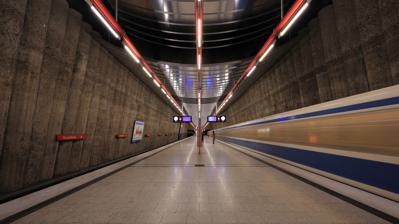
Building: Mangfallplatz station
Country: Germany
Year built: 1997
Station of the Munich U-Bahn Mangfallplatz station platform. Park&Ride facility located next to the station Mangfallplatz is an U-Bahn station in Munich on the U1 line of the Munich U-Bahn system. Opened on 9 November 1997 (27 years ago) ( 1997-11-09 ) , it is the southernmost station on the line. South of the metro station is the Perlacher Forest, a popular recreational area of Munich. To the northeast are the former US Army McGraw barracks. See also List of Munich U-Bahn stations References